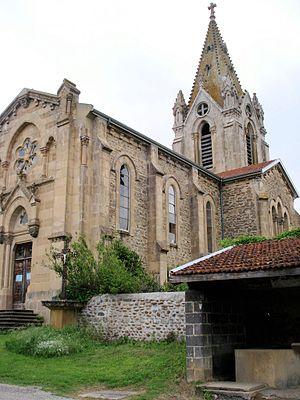
Châteauneuf-de-Galaure est une commune française située dans le département de la Drôme en région Auvergne-Rhône-Alpes.